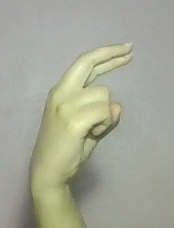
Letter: zay